Nathan Haines (priest)

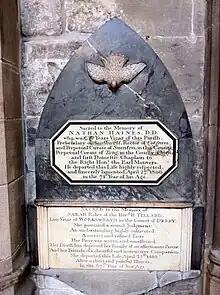
Memorial to Nathan Haines in St Mary's Church, Nottingham

Nathan Haines (c.1735/6 – 27 April 1806) was an English priest who was vicar of St Mary's Church, Nottingham.